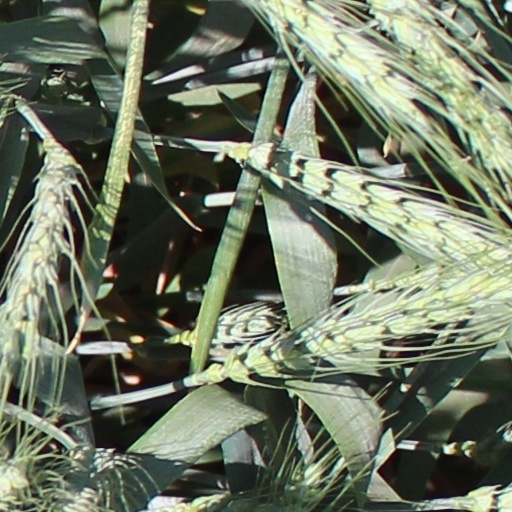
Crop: wheat